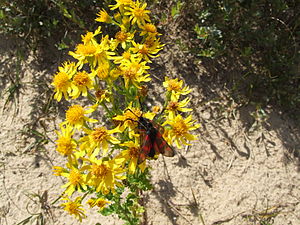
Engbrandbæger
Jacobaea vulgaris
Engbrandbæger, ofte skrevet eng-brandbæger, er en 40-100 cm høj, urteagtig plante med en opret vækst. Planten er stærkt giftig ved indtagelse. På nogle braklagte marker vokser den i stor mængder, og kan især volde problemer, hvis man ensilerer markens vegetation til foder for kreaturer.